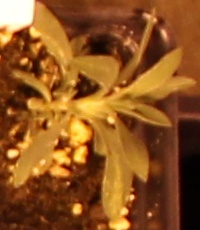
Label: Kochia